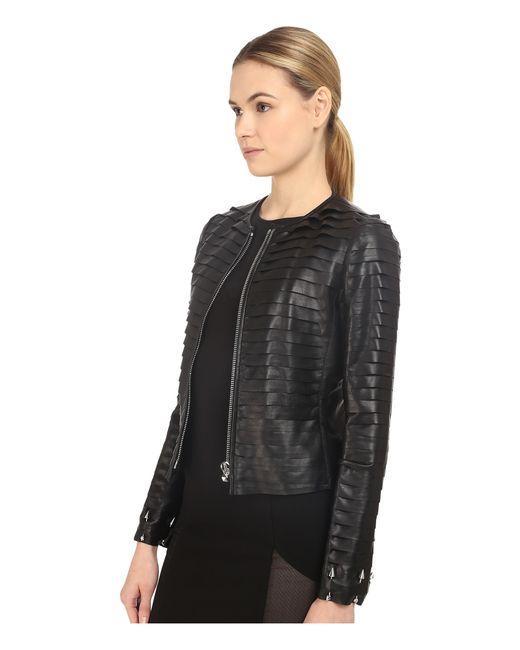
Frühling Herbst Winter neue Leder Damenjacke Langarm